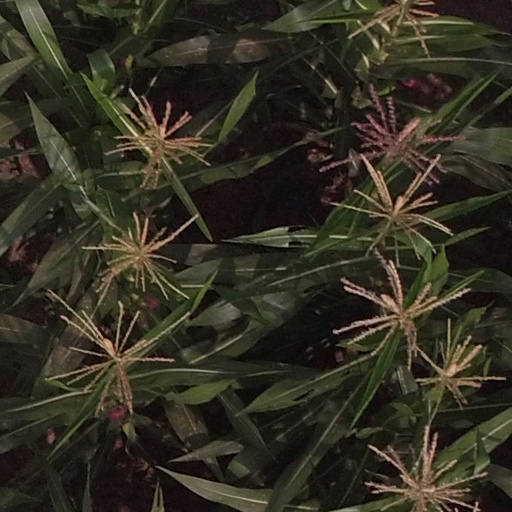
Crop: maize; corn